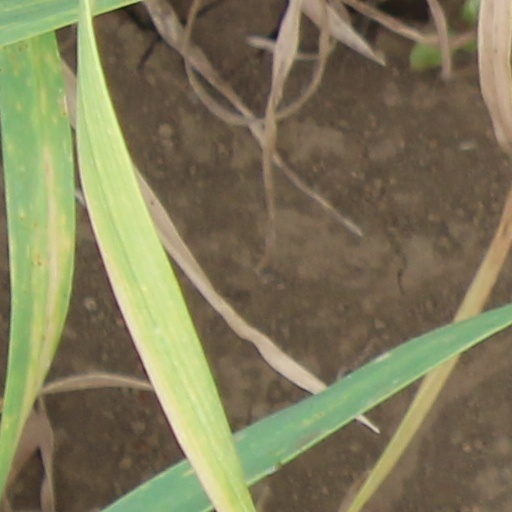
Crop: wheat